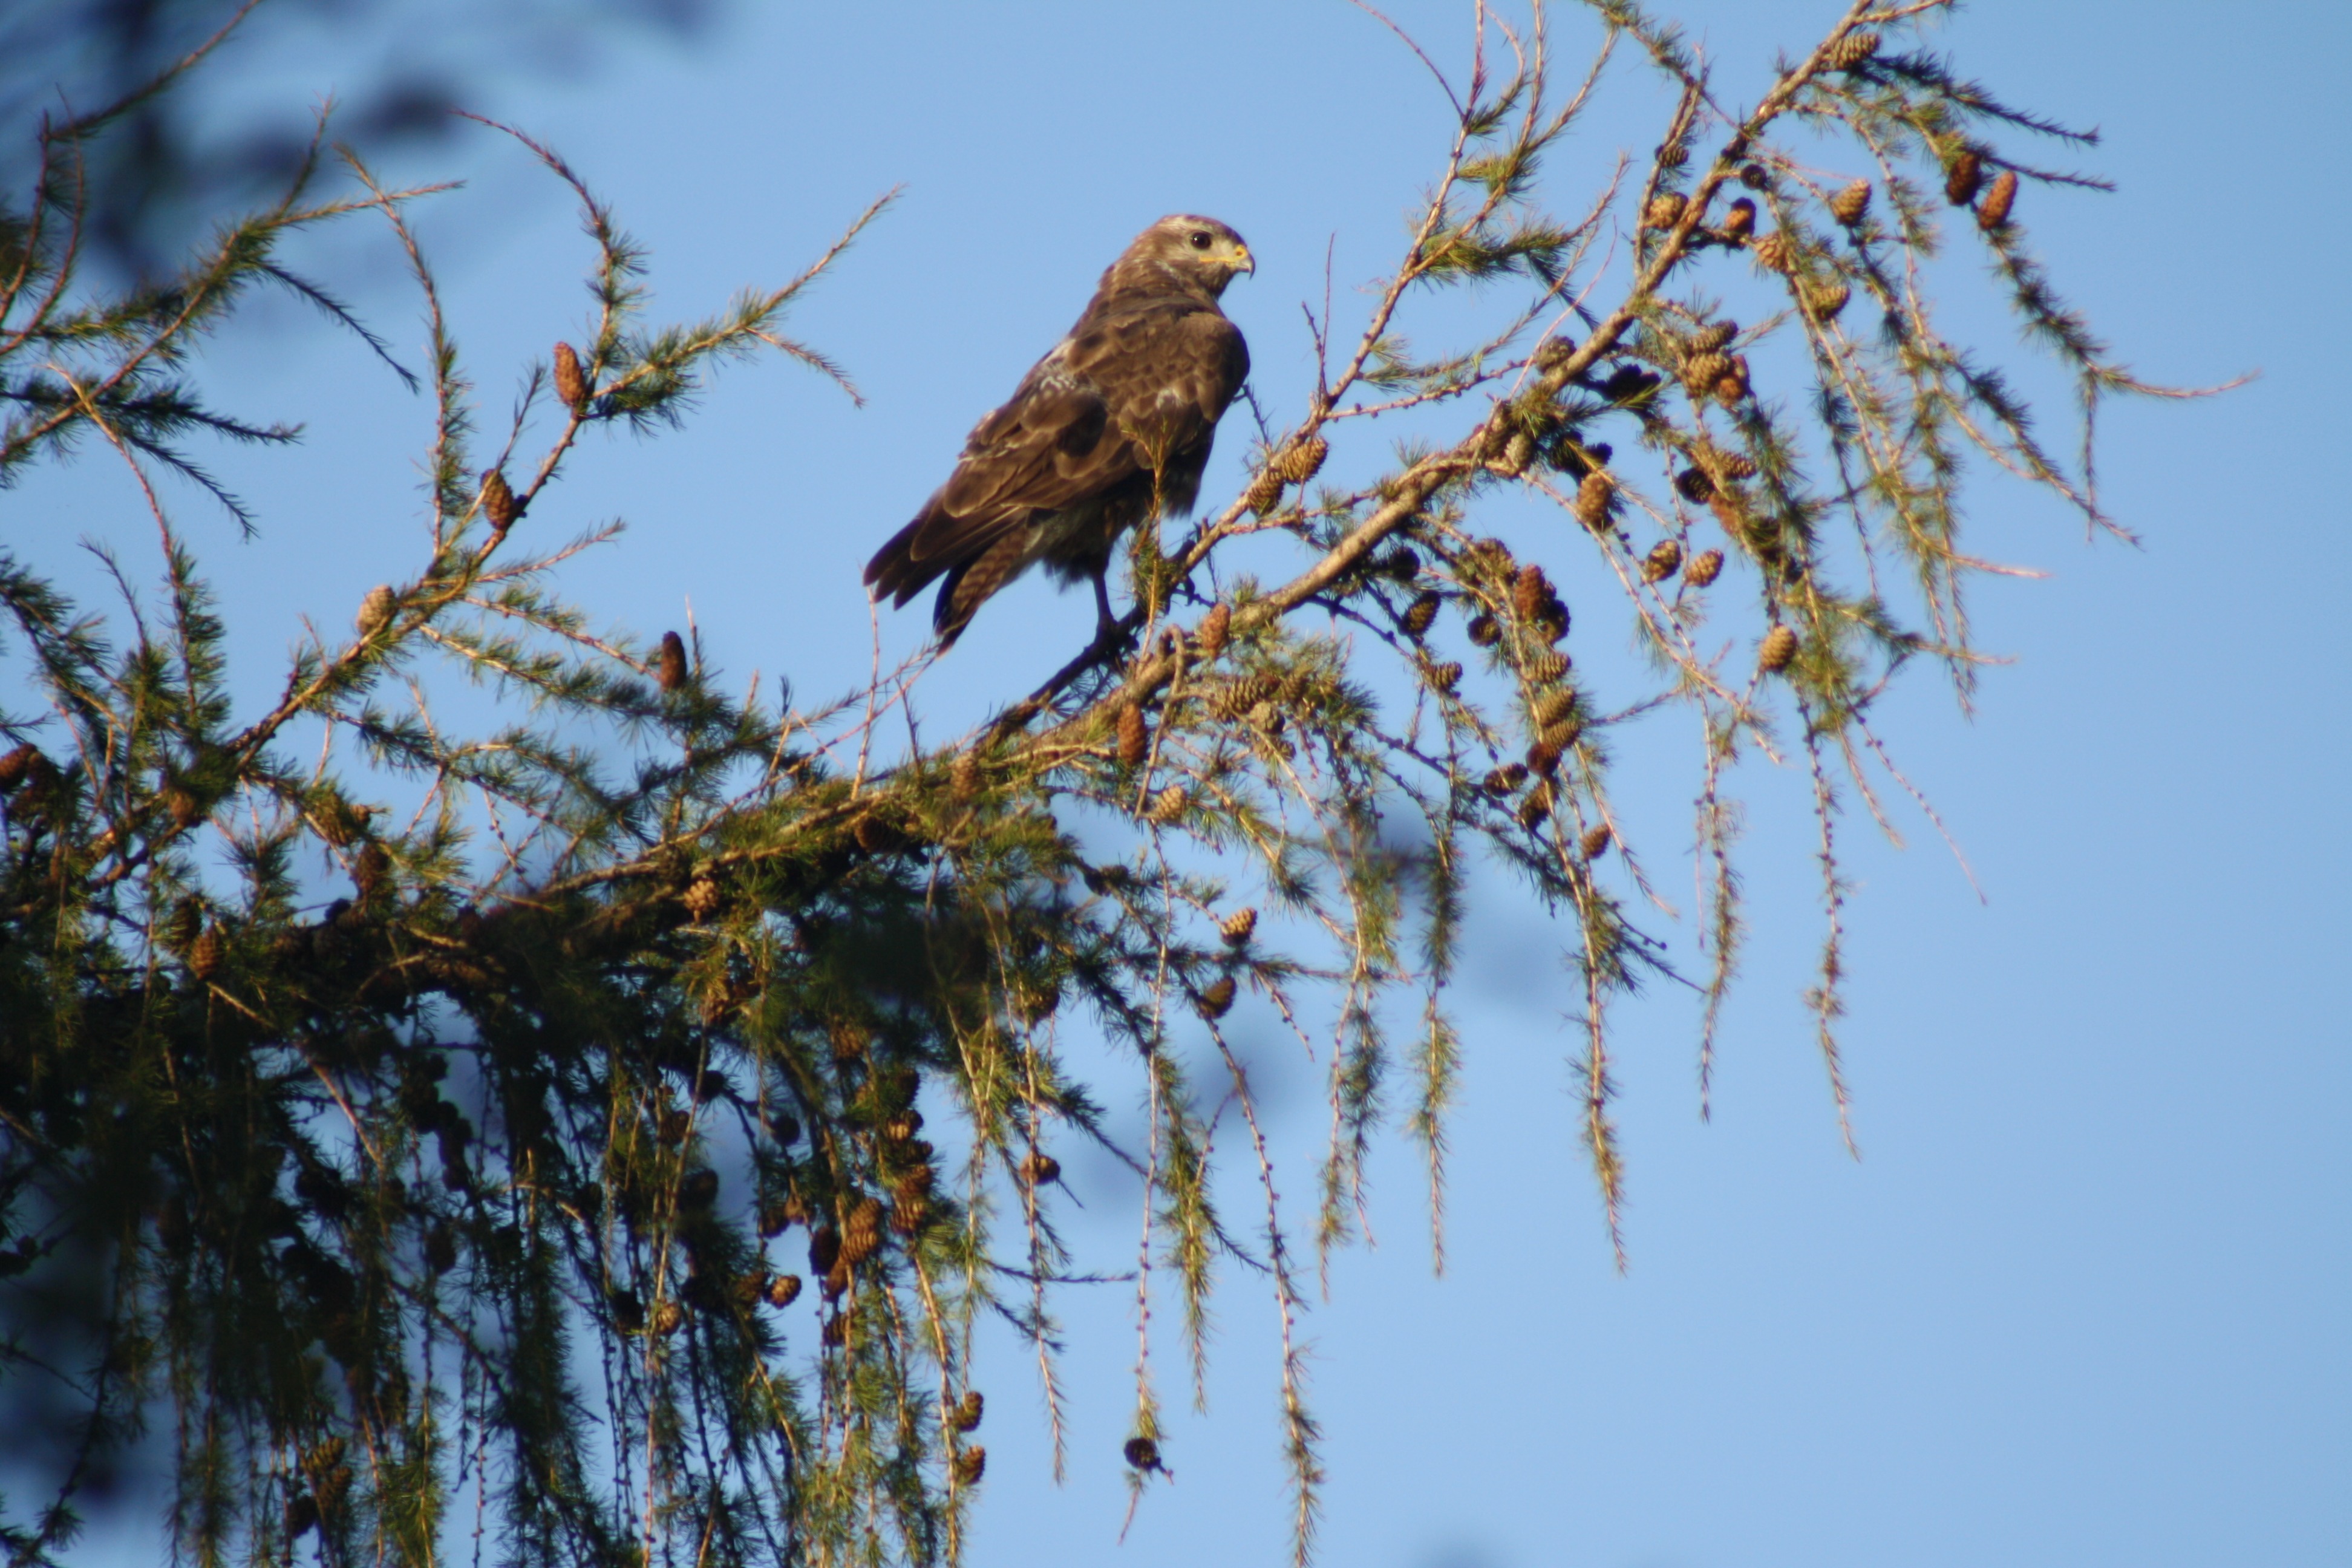
tree, branch, bird, wildlife, eagle, hawk, fauna, bird of prey, bald eagle, spruce, vertebrate, common buzzard, perching bird